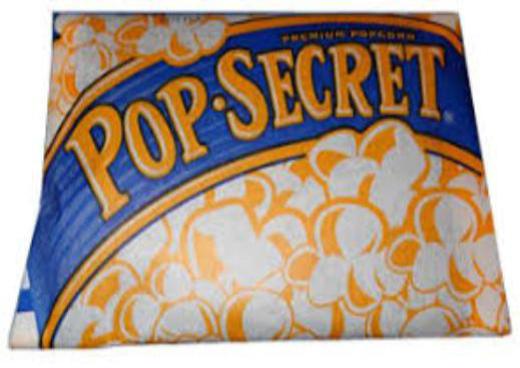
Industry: Food